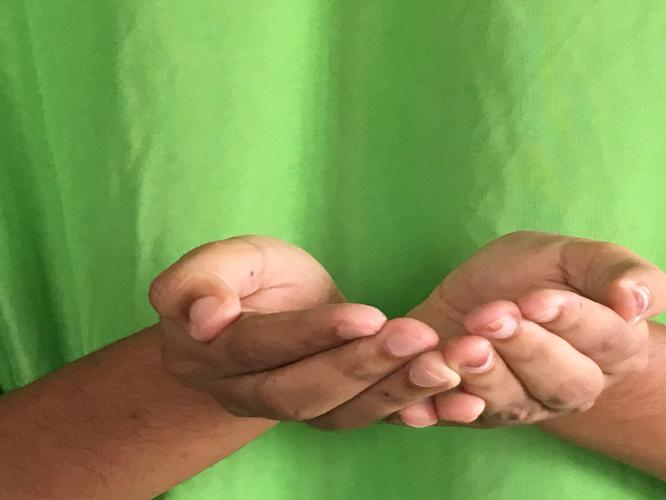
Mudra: Pushpaputa
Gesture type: double_hand